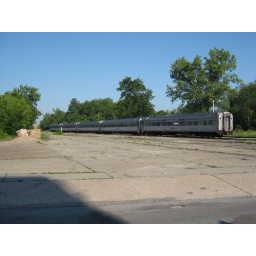
unused New York Central train cars in Medina, NY